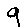
Label: 9